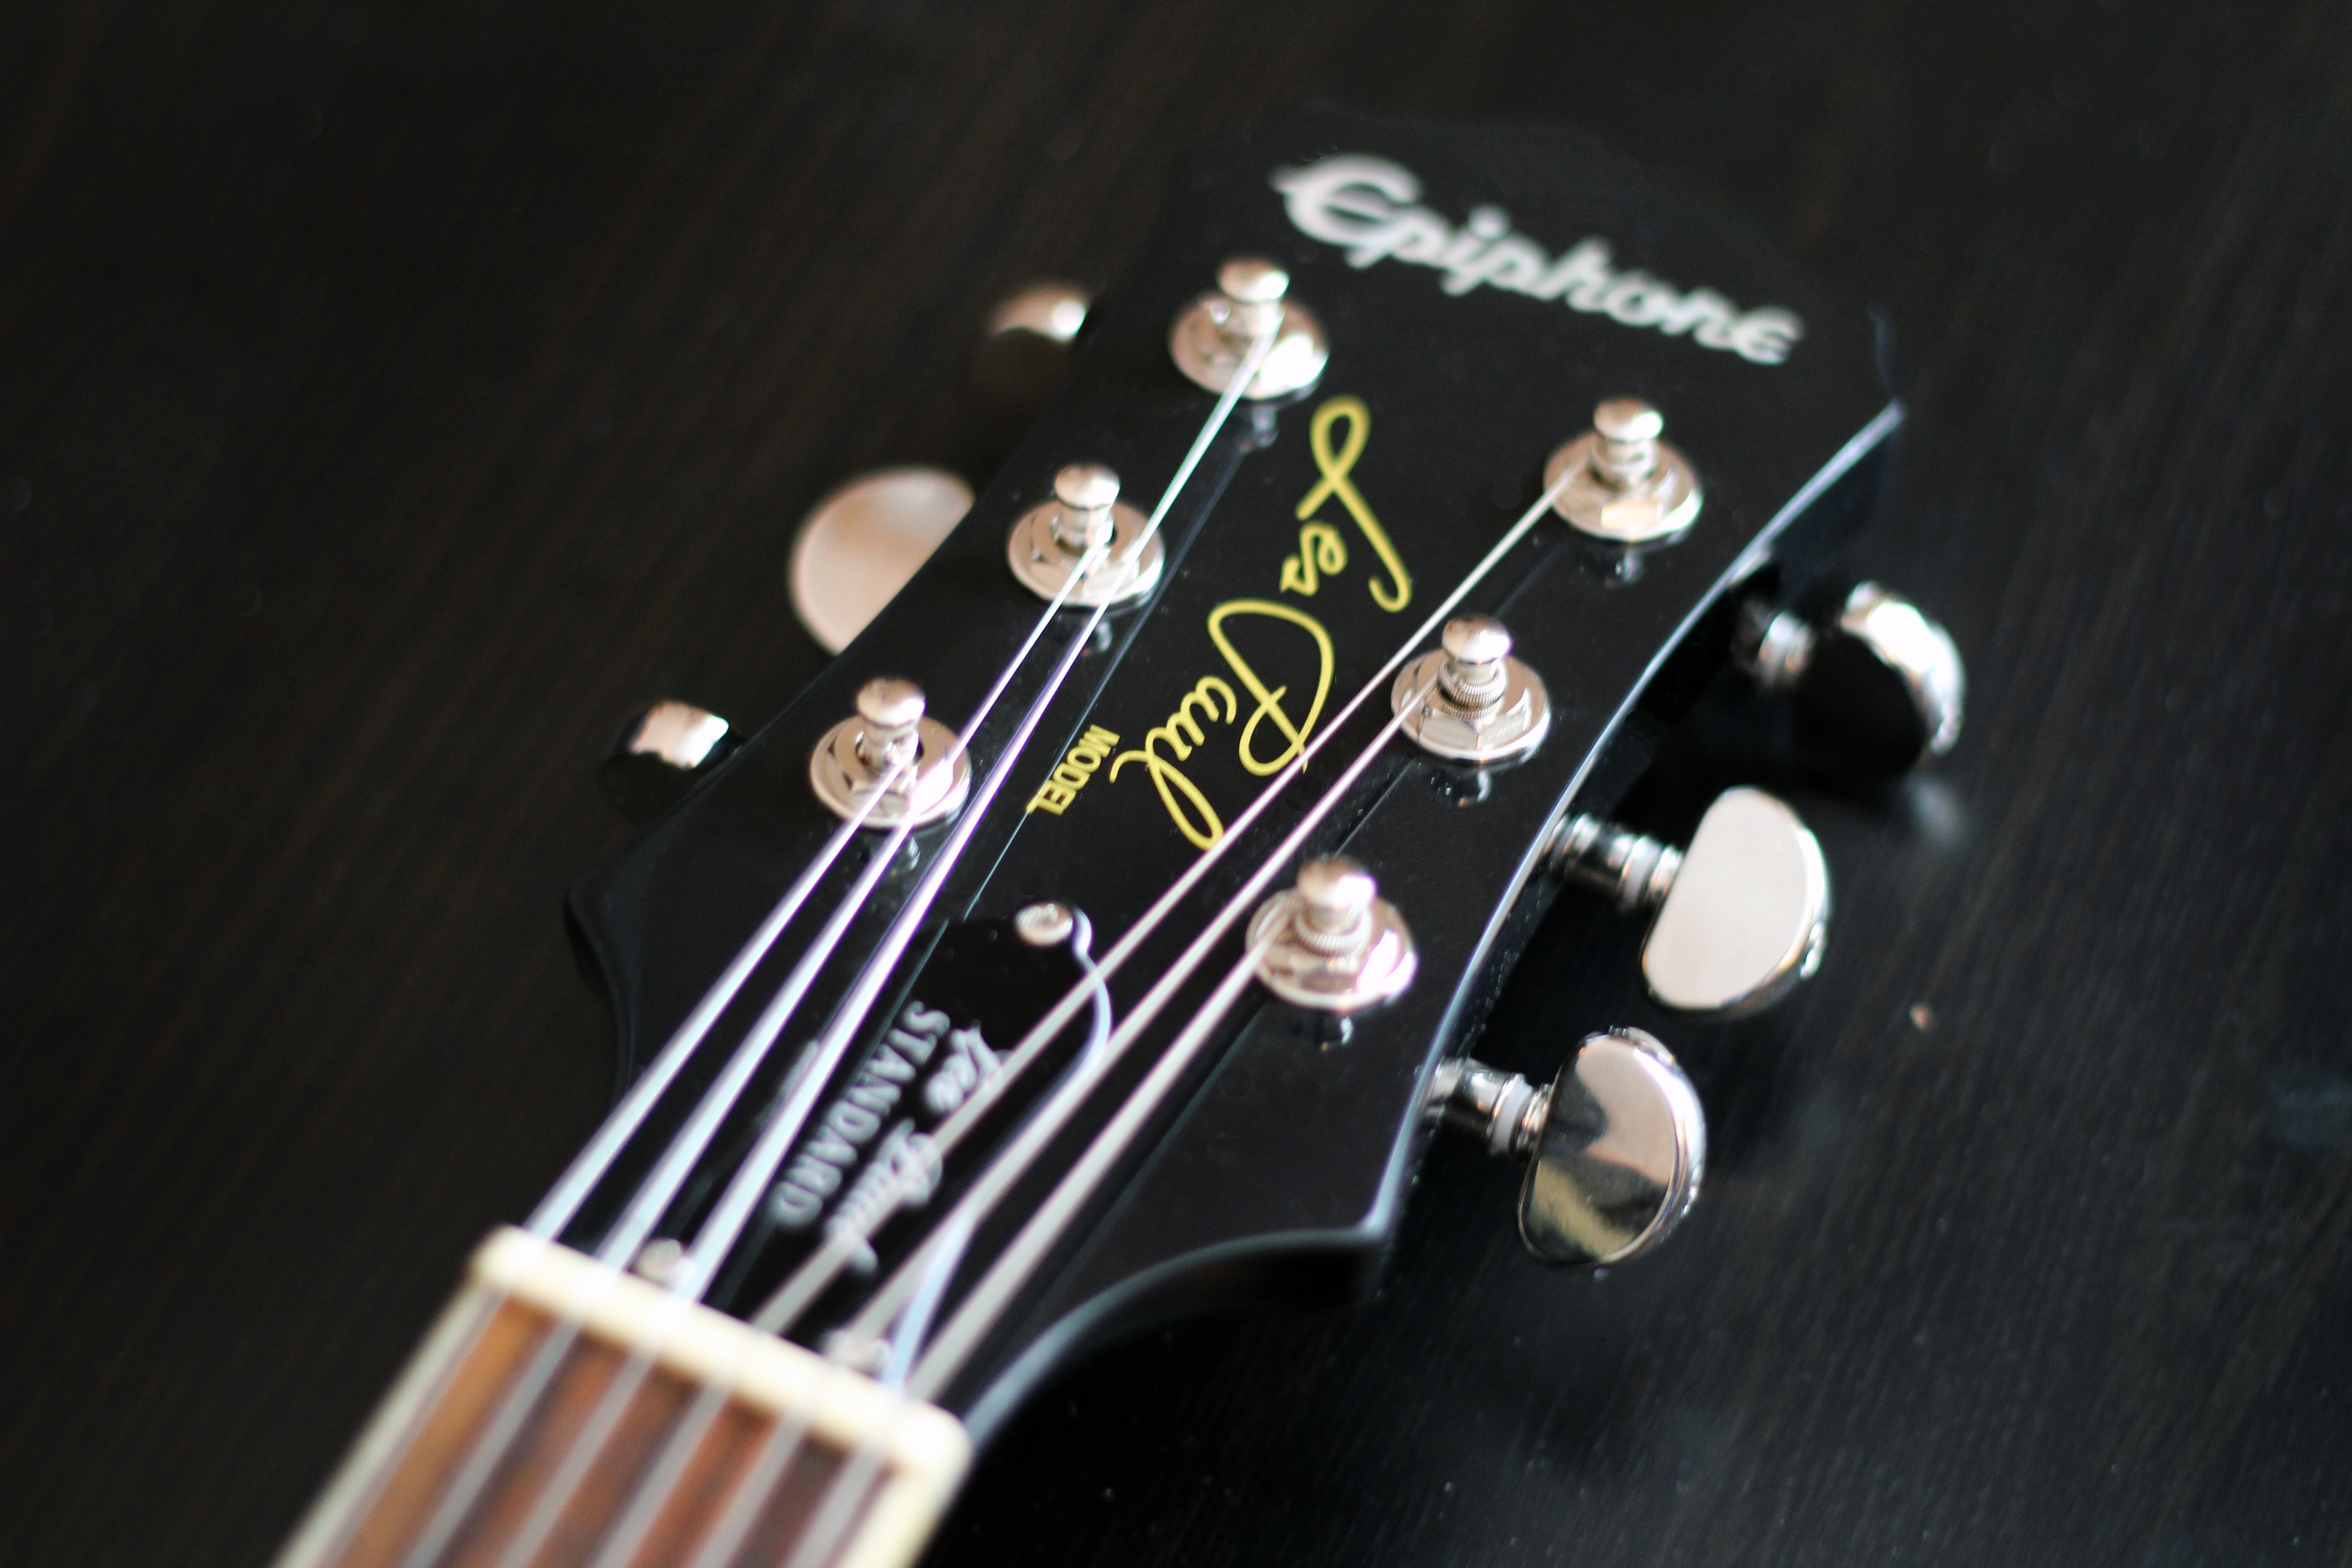
rock, music, play, guitar, string, acoustic guitar, concert, instrument, metal, black, electric guitar, musical instrument, close up, les, musical, classic, paul, electric, bass guitar, standard, gloss, stringed, epiphone, gibson, string instrument, plucked string instruments, slide guitar